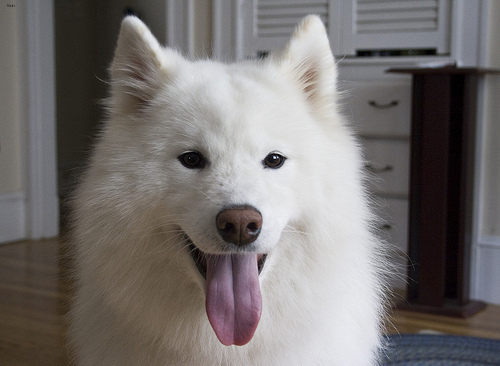
Animal: dog
Breed: samoyed